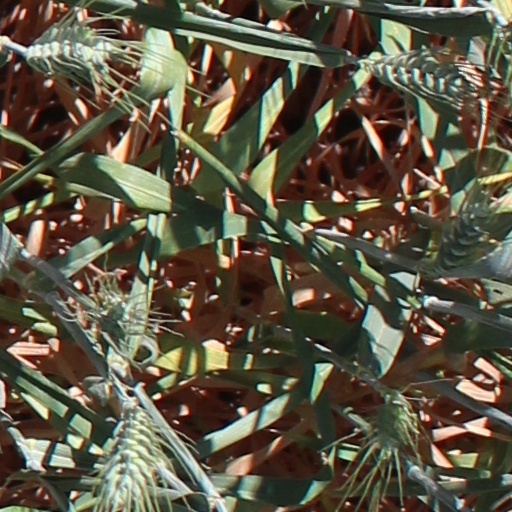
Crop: wheat